New Jersey legislative districts, 2001 apportionment

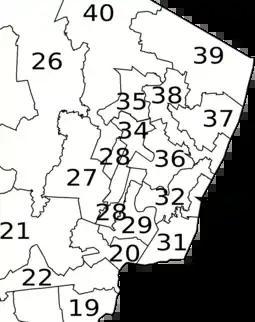
detail of northeastern portion

The members of the New Jersey Legislature are chosen from 40 electoral districts. Each district elects one senator and two assemblymen.